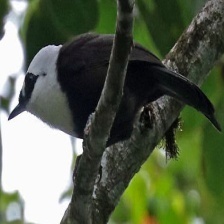
Species: SAMATRAN THRUSH
Scientific name: MYOPHONUS CASTANEUS